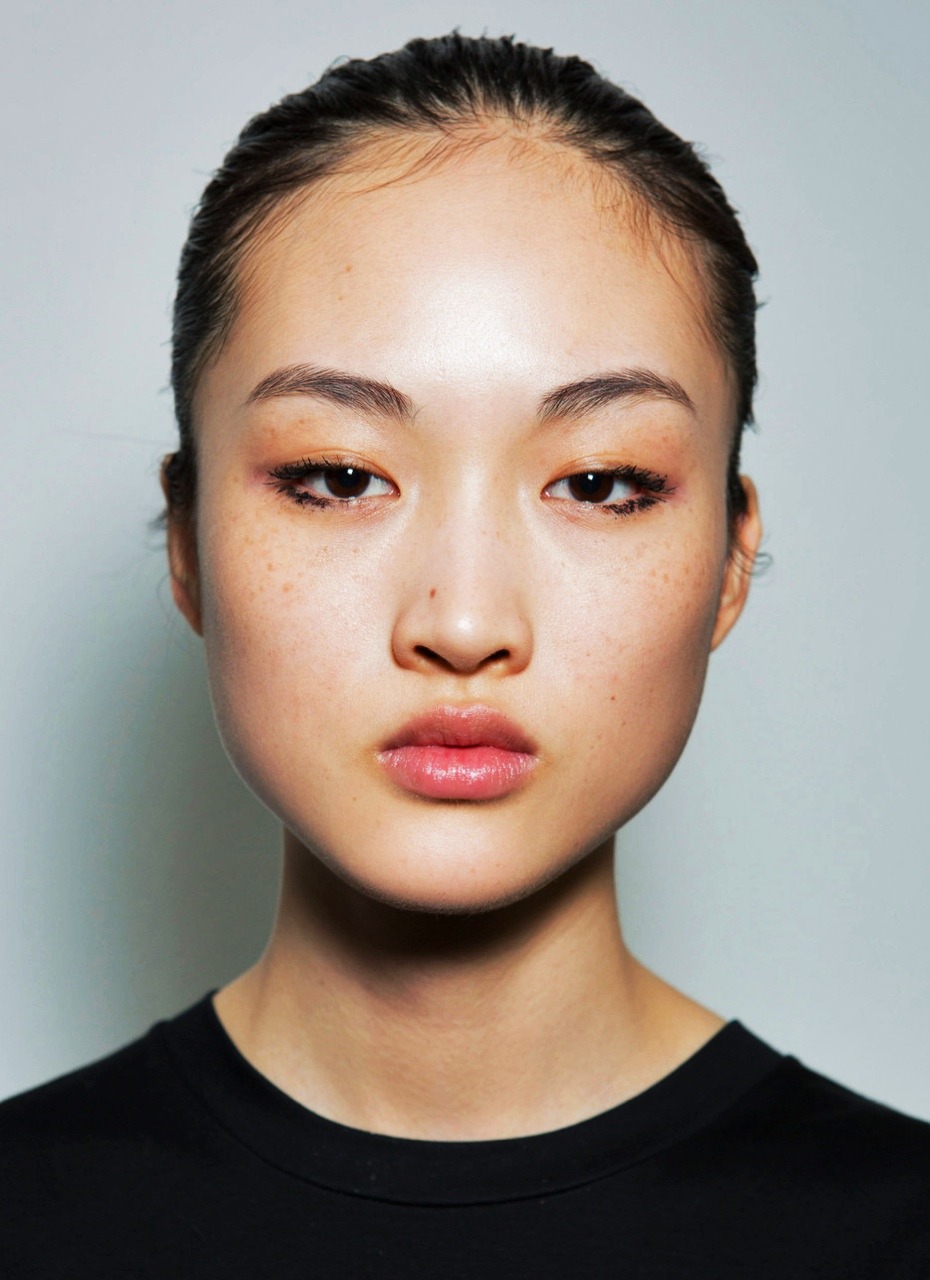
Label: Colored